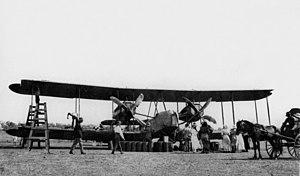
Ross Macpherson Smith est un aviateur australien. Lui et son frère Keith Macpherson Smith sont les premiers à relier l'Angleterre à l'Australie par avion en 1919.